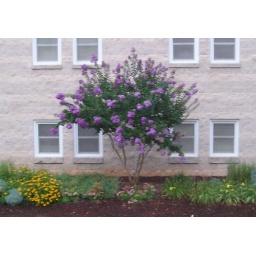
This tree, along with some just like it with red blooms and white blooms, lined our street in Atlanta...